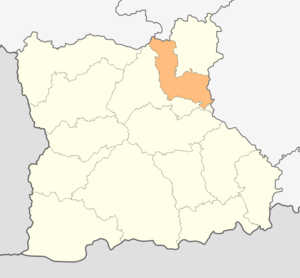
Belitsa est une obchtina de l'oblast de Blagoevgrad en Bulgarie.